Homecoming (Kanye West song)

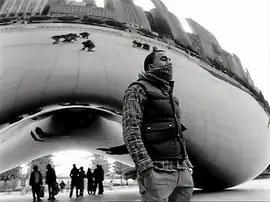
West walking in the "Homecoming" music video

The accompanying music video was shot by the acclaimed director Hype Williams on location in Chicago on November 6, 2007. Williams and West had previously worked together on several music videos, including fellow album tracks "Can't Tell Me Nothing" and "Stronger". The music video was filmed entirely in black-and-white, with Williams taking a simplistic visual approach. West dressed in a patchwork shirt with a keffiyeh that had contrasting patterns.